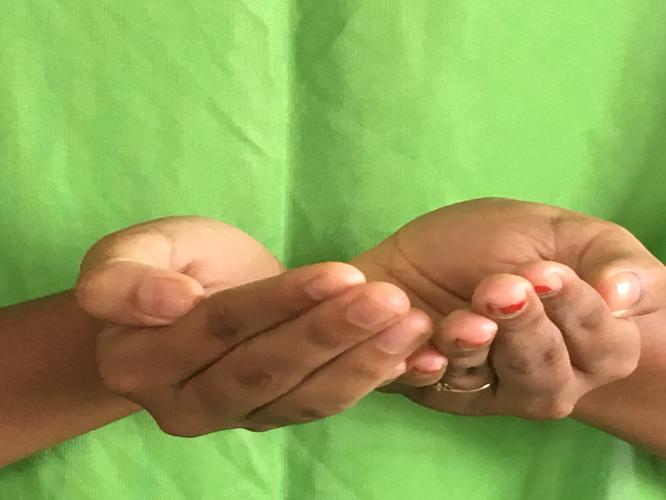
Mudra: Pushpaputa
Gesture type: double_hand